Killer Housewives

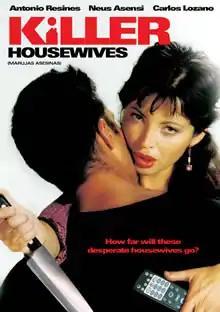

Killer Housewives is a 2001 Spanish comedy film directed by Javier Rebollo.